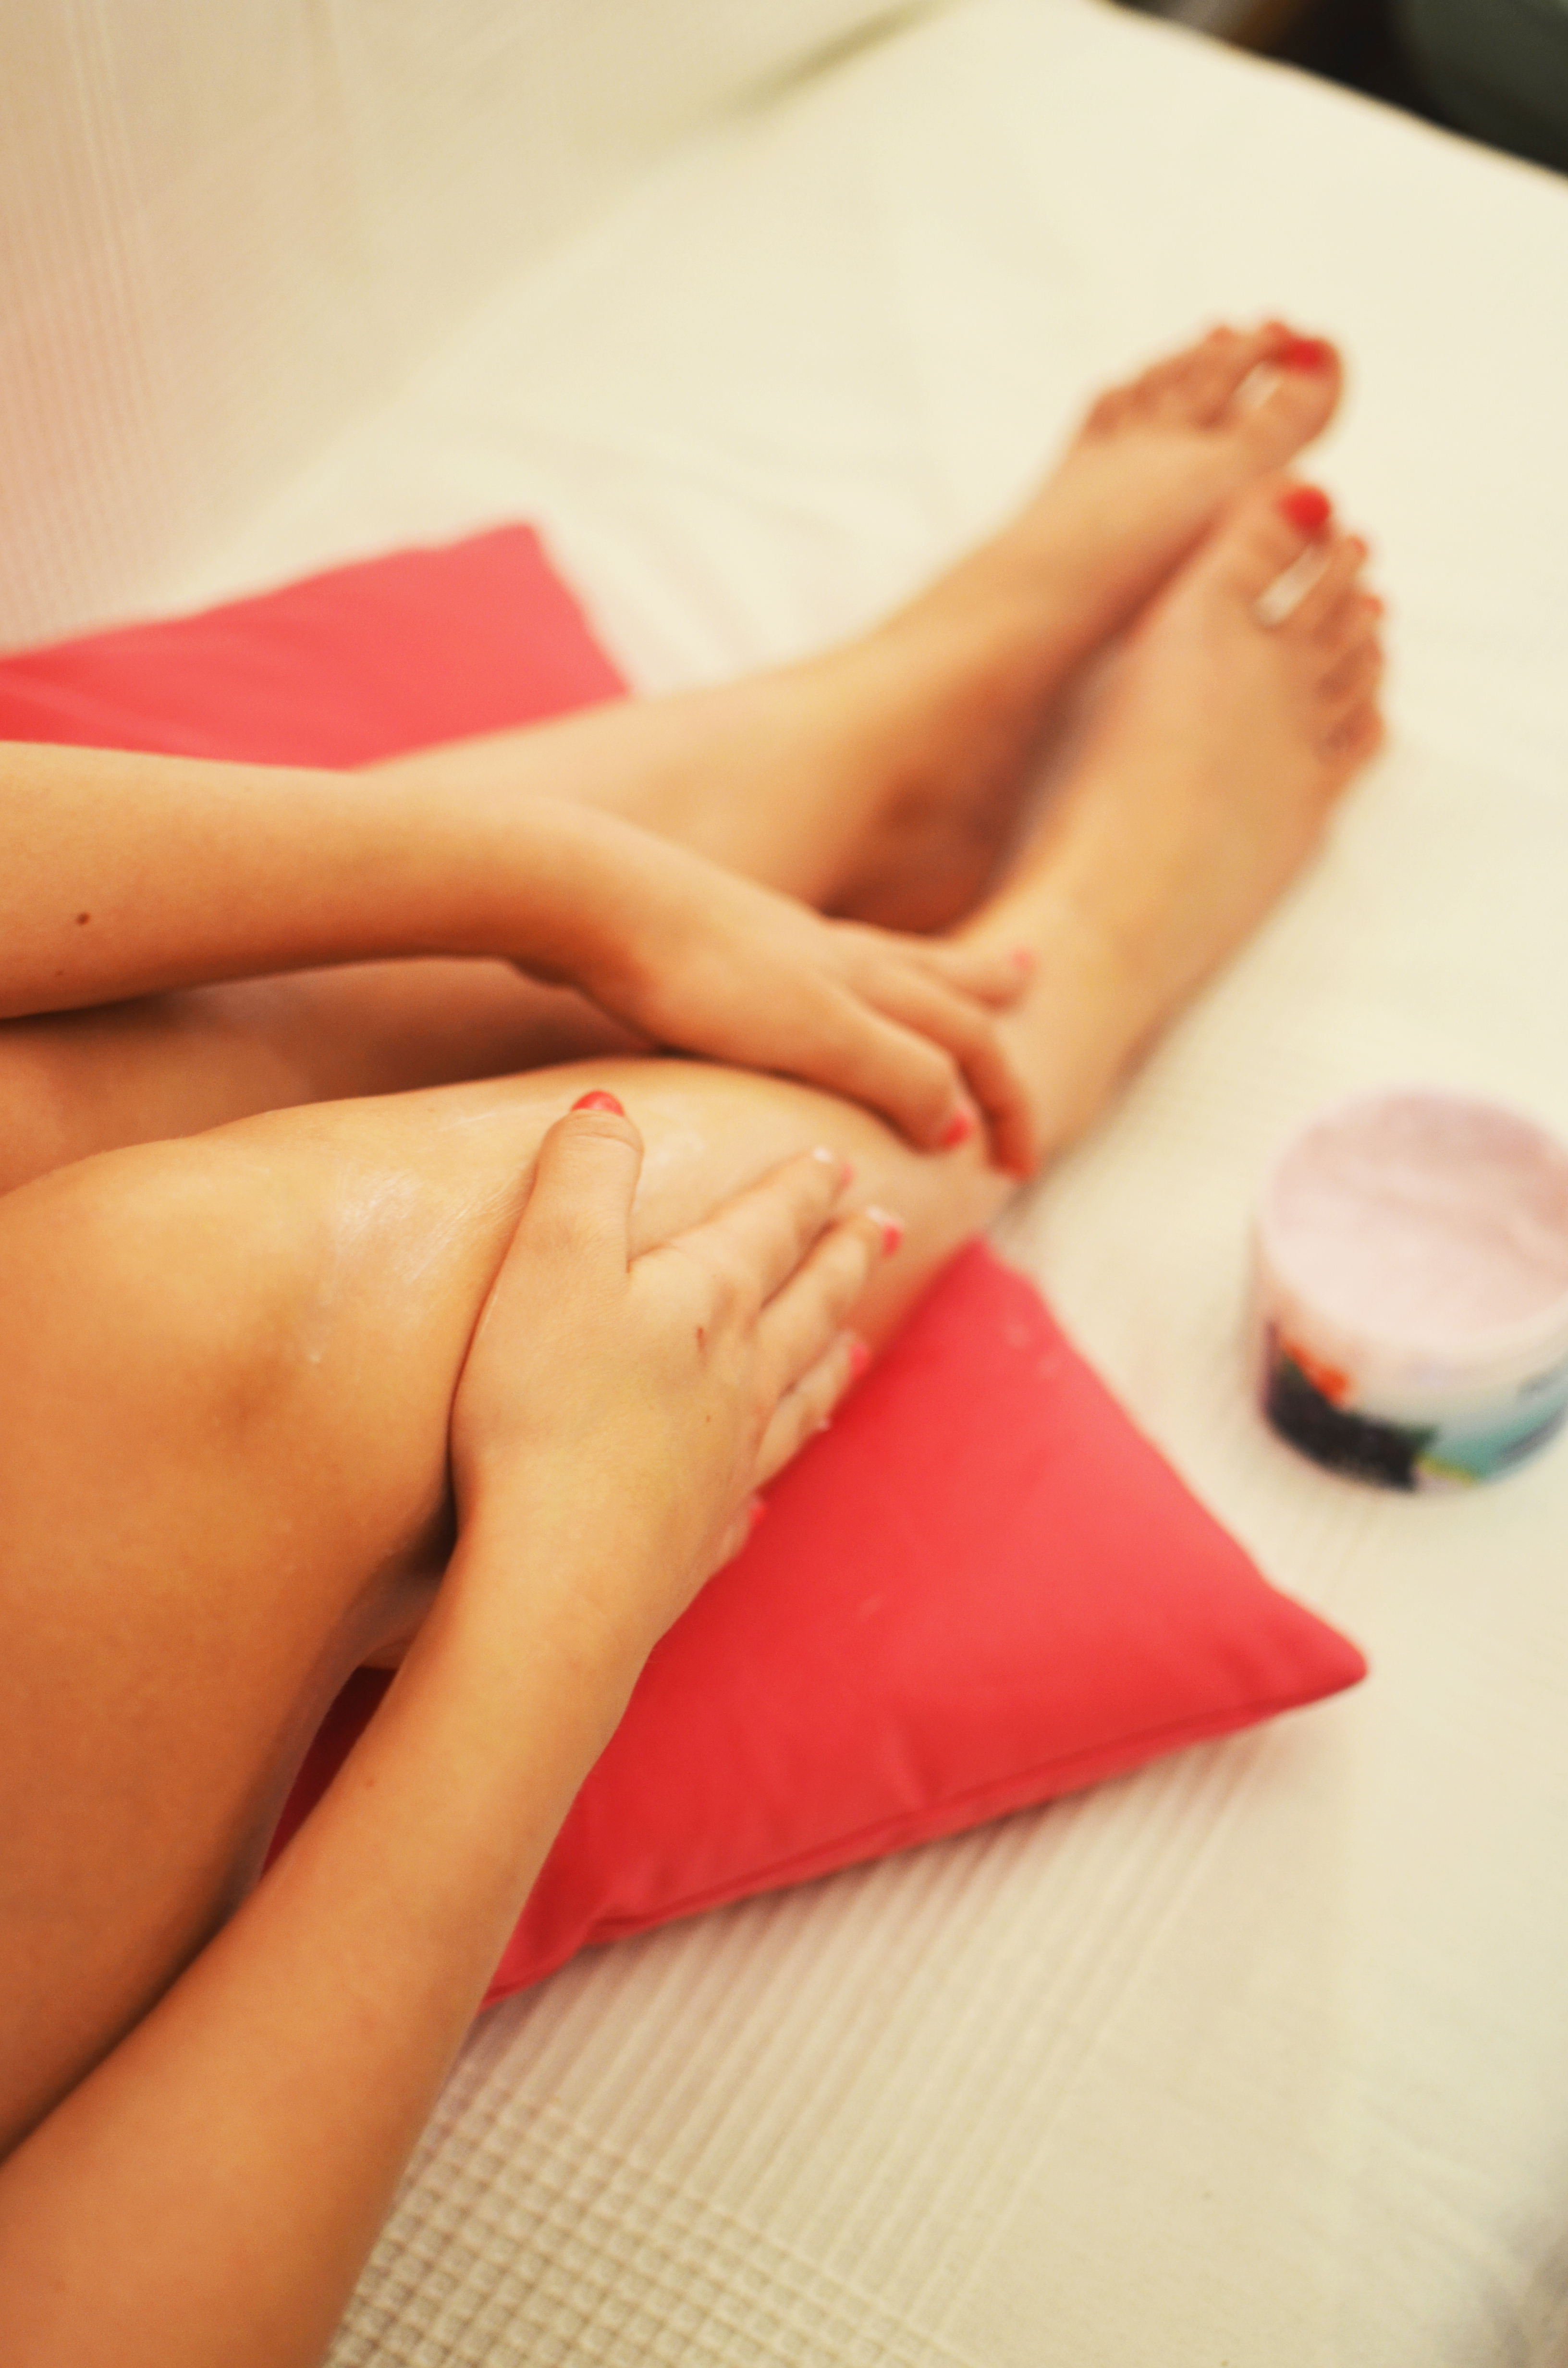
hand, woman, petal, leg, finger, arm, nail, lip, human body, relaxation, legs, spa, skin, beauty, organ, massage, wellness, lotion, sense